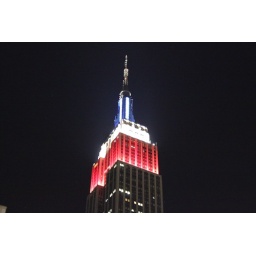
Manhattan's famous building was decked out in red, white and blue for America's Memorial Day weekend